Mattia Preti

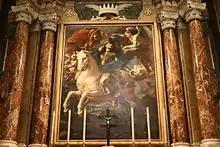
"St George on Horseback", St. John's Co-Cathedral, Valletta

Born in the small town of Taverna in Calabria, Preti was called "Il Cavalier Calabrese" (the Calabrian Knight) after appointment as a Knight of the Order of St. John (Knights of Malta) in 1660. His early apprenticeship is said to have been with the "Caravaggist" Giovanni Battista Caracciolo, which may account for his lifelong interest in the style of Caravaggio.